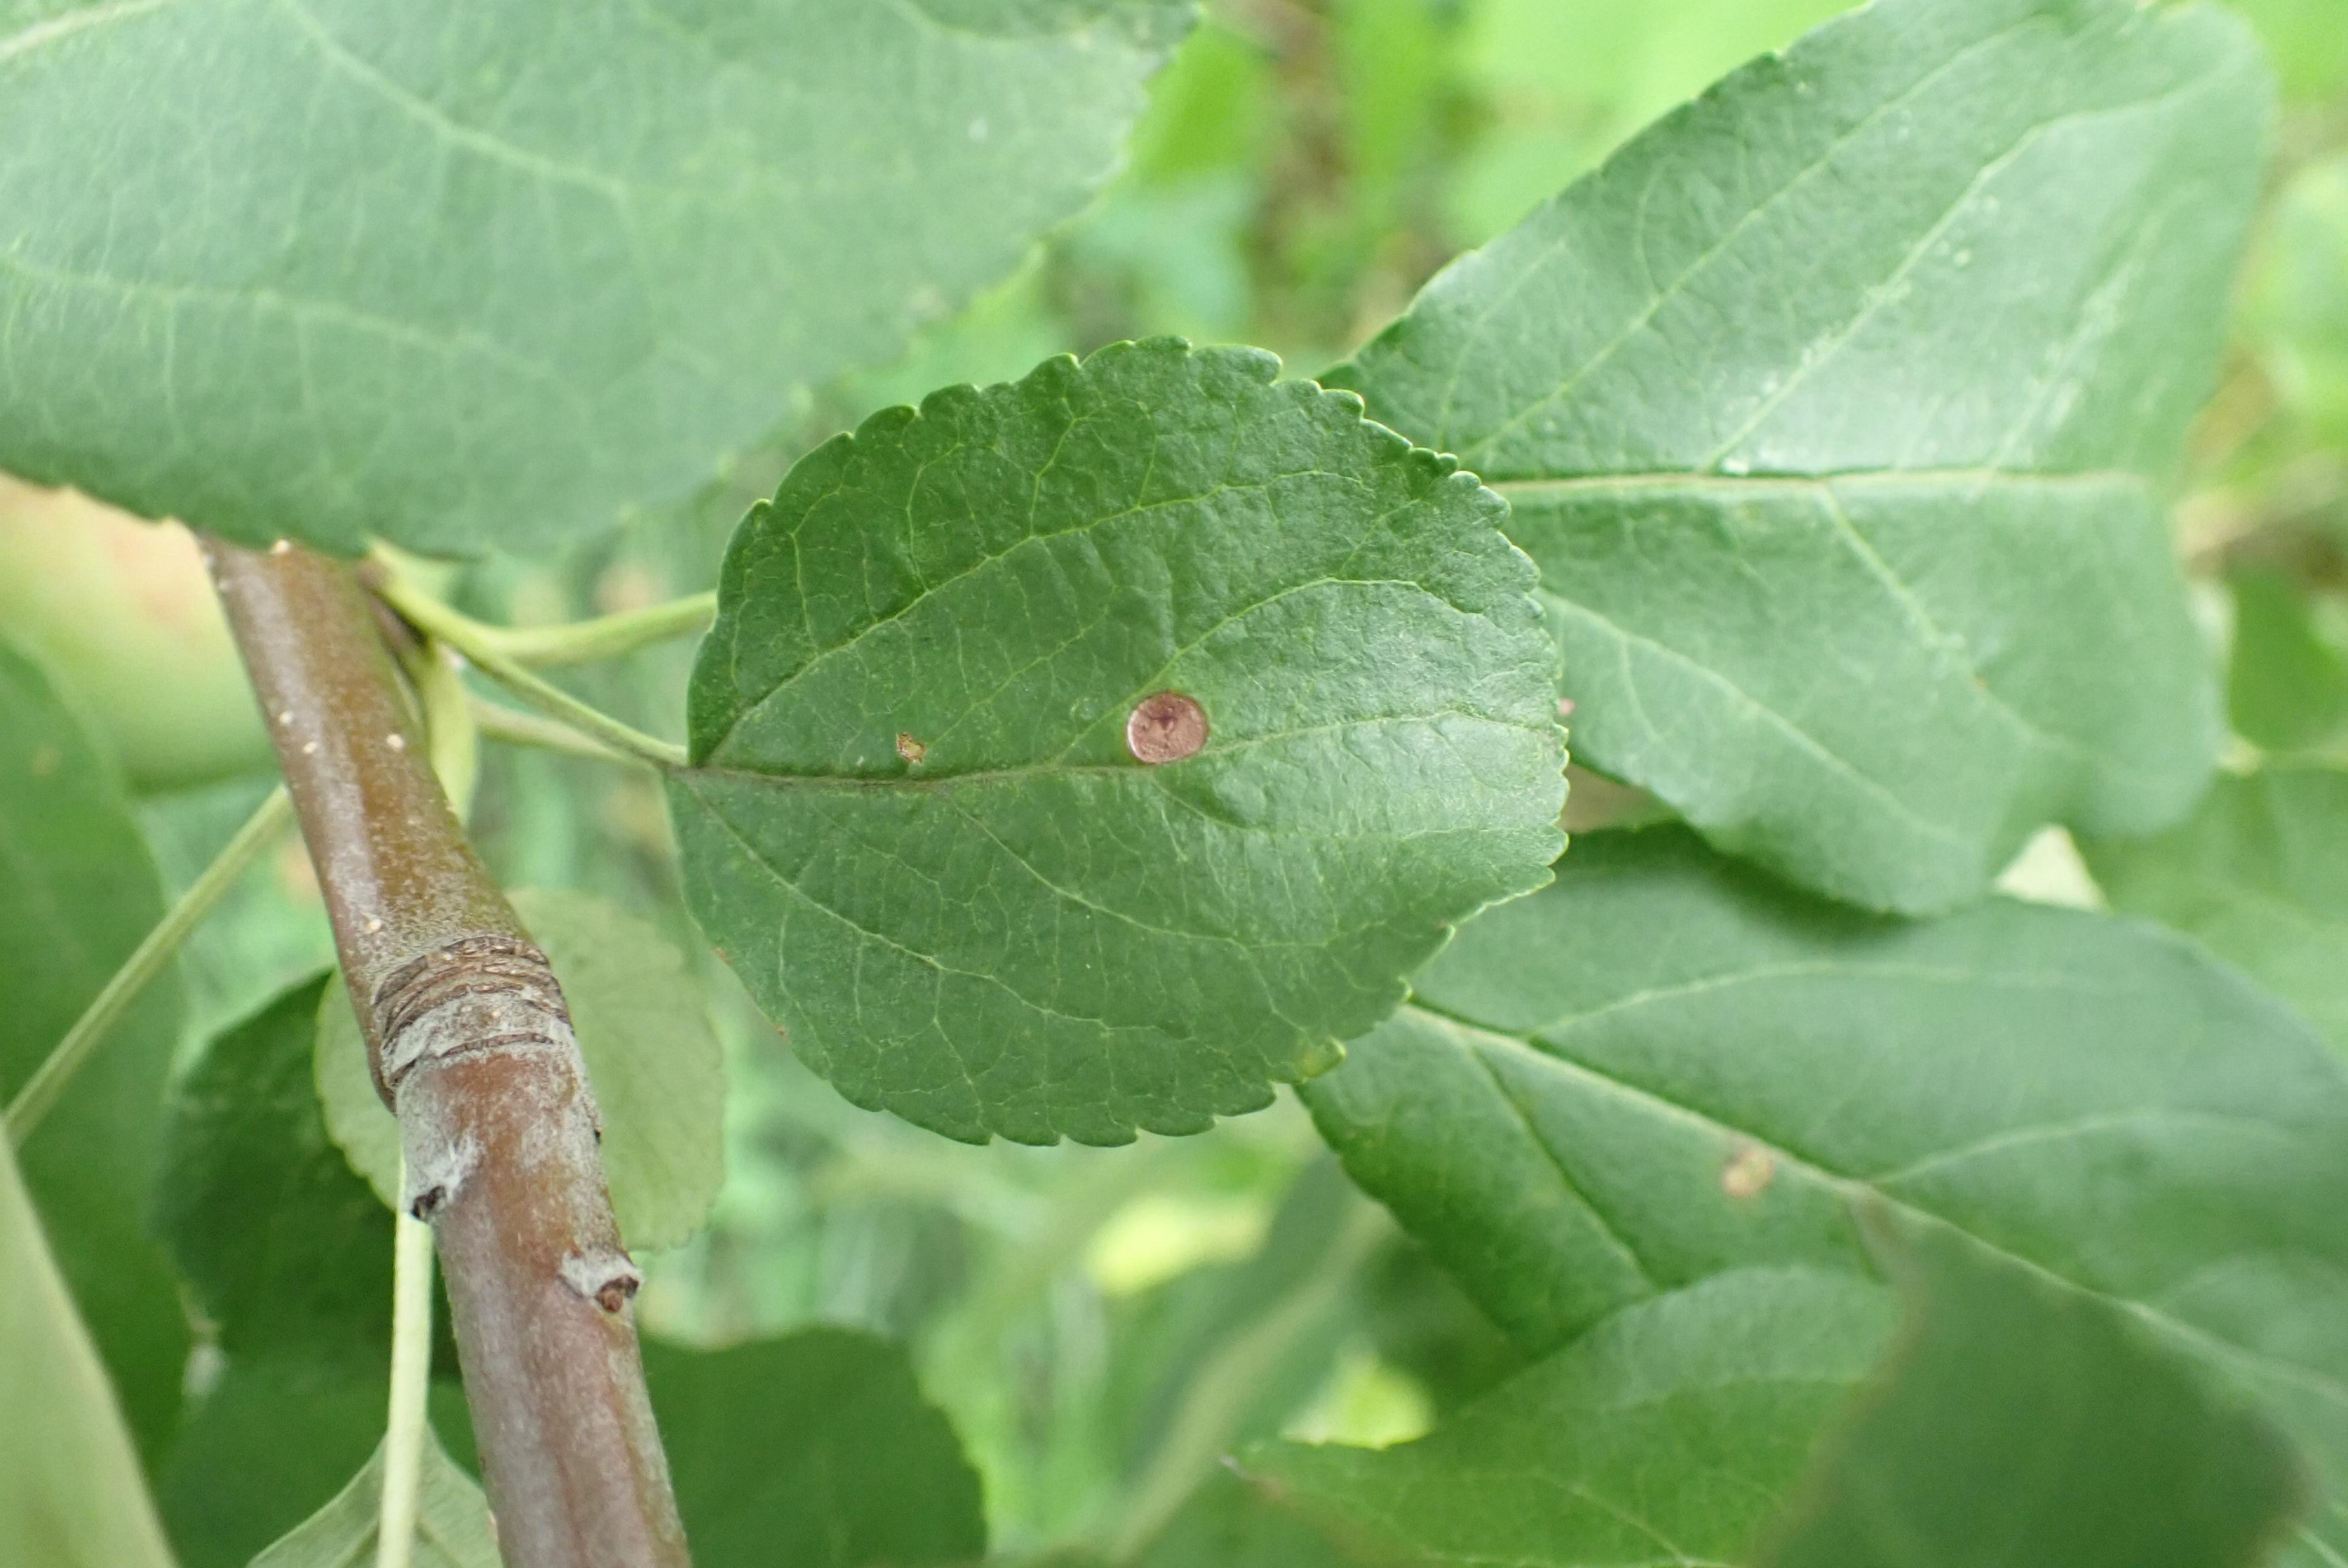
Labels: frog_eye_leaf_spot